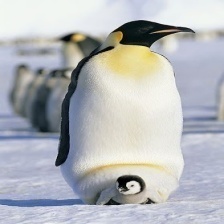
Species: EMPEROR PENGUIN
Scientific name: APTENODYTES FORSTERI
ImageNet parent category: king_penguin